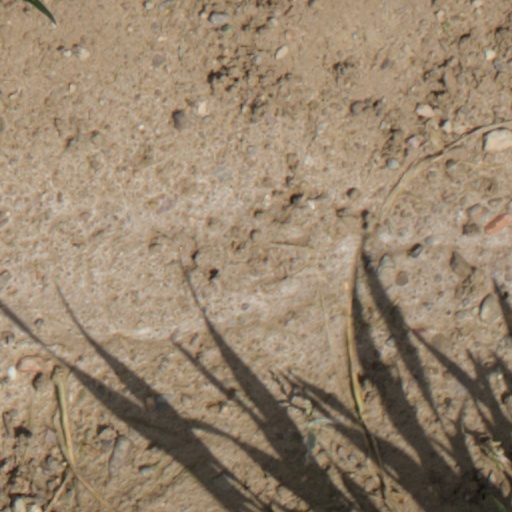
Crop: wheat